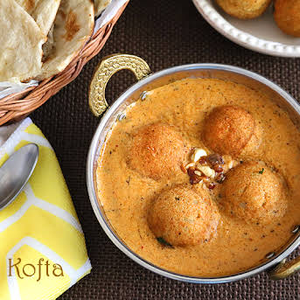
Dish: kofta